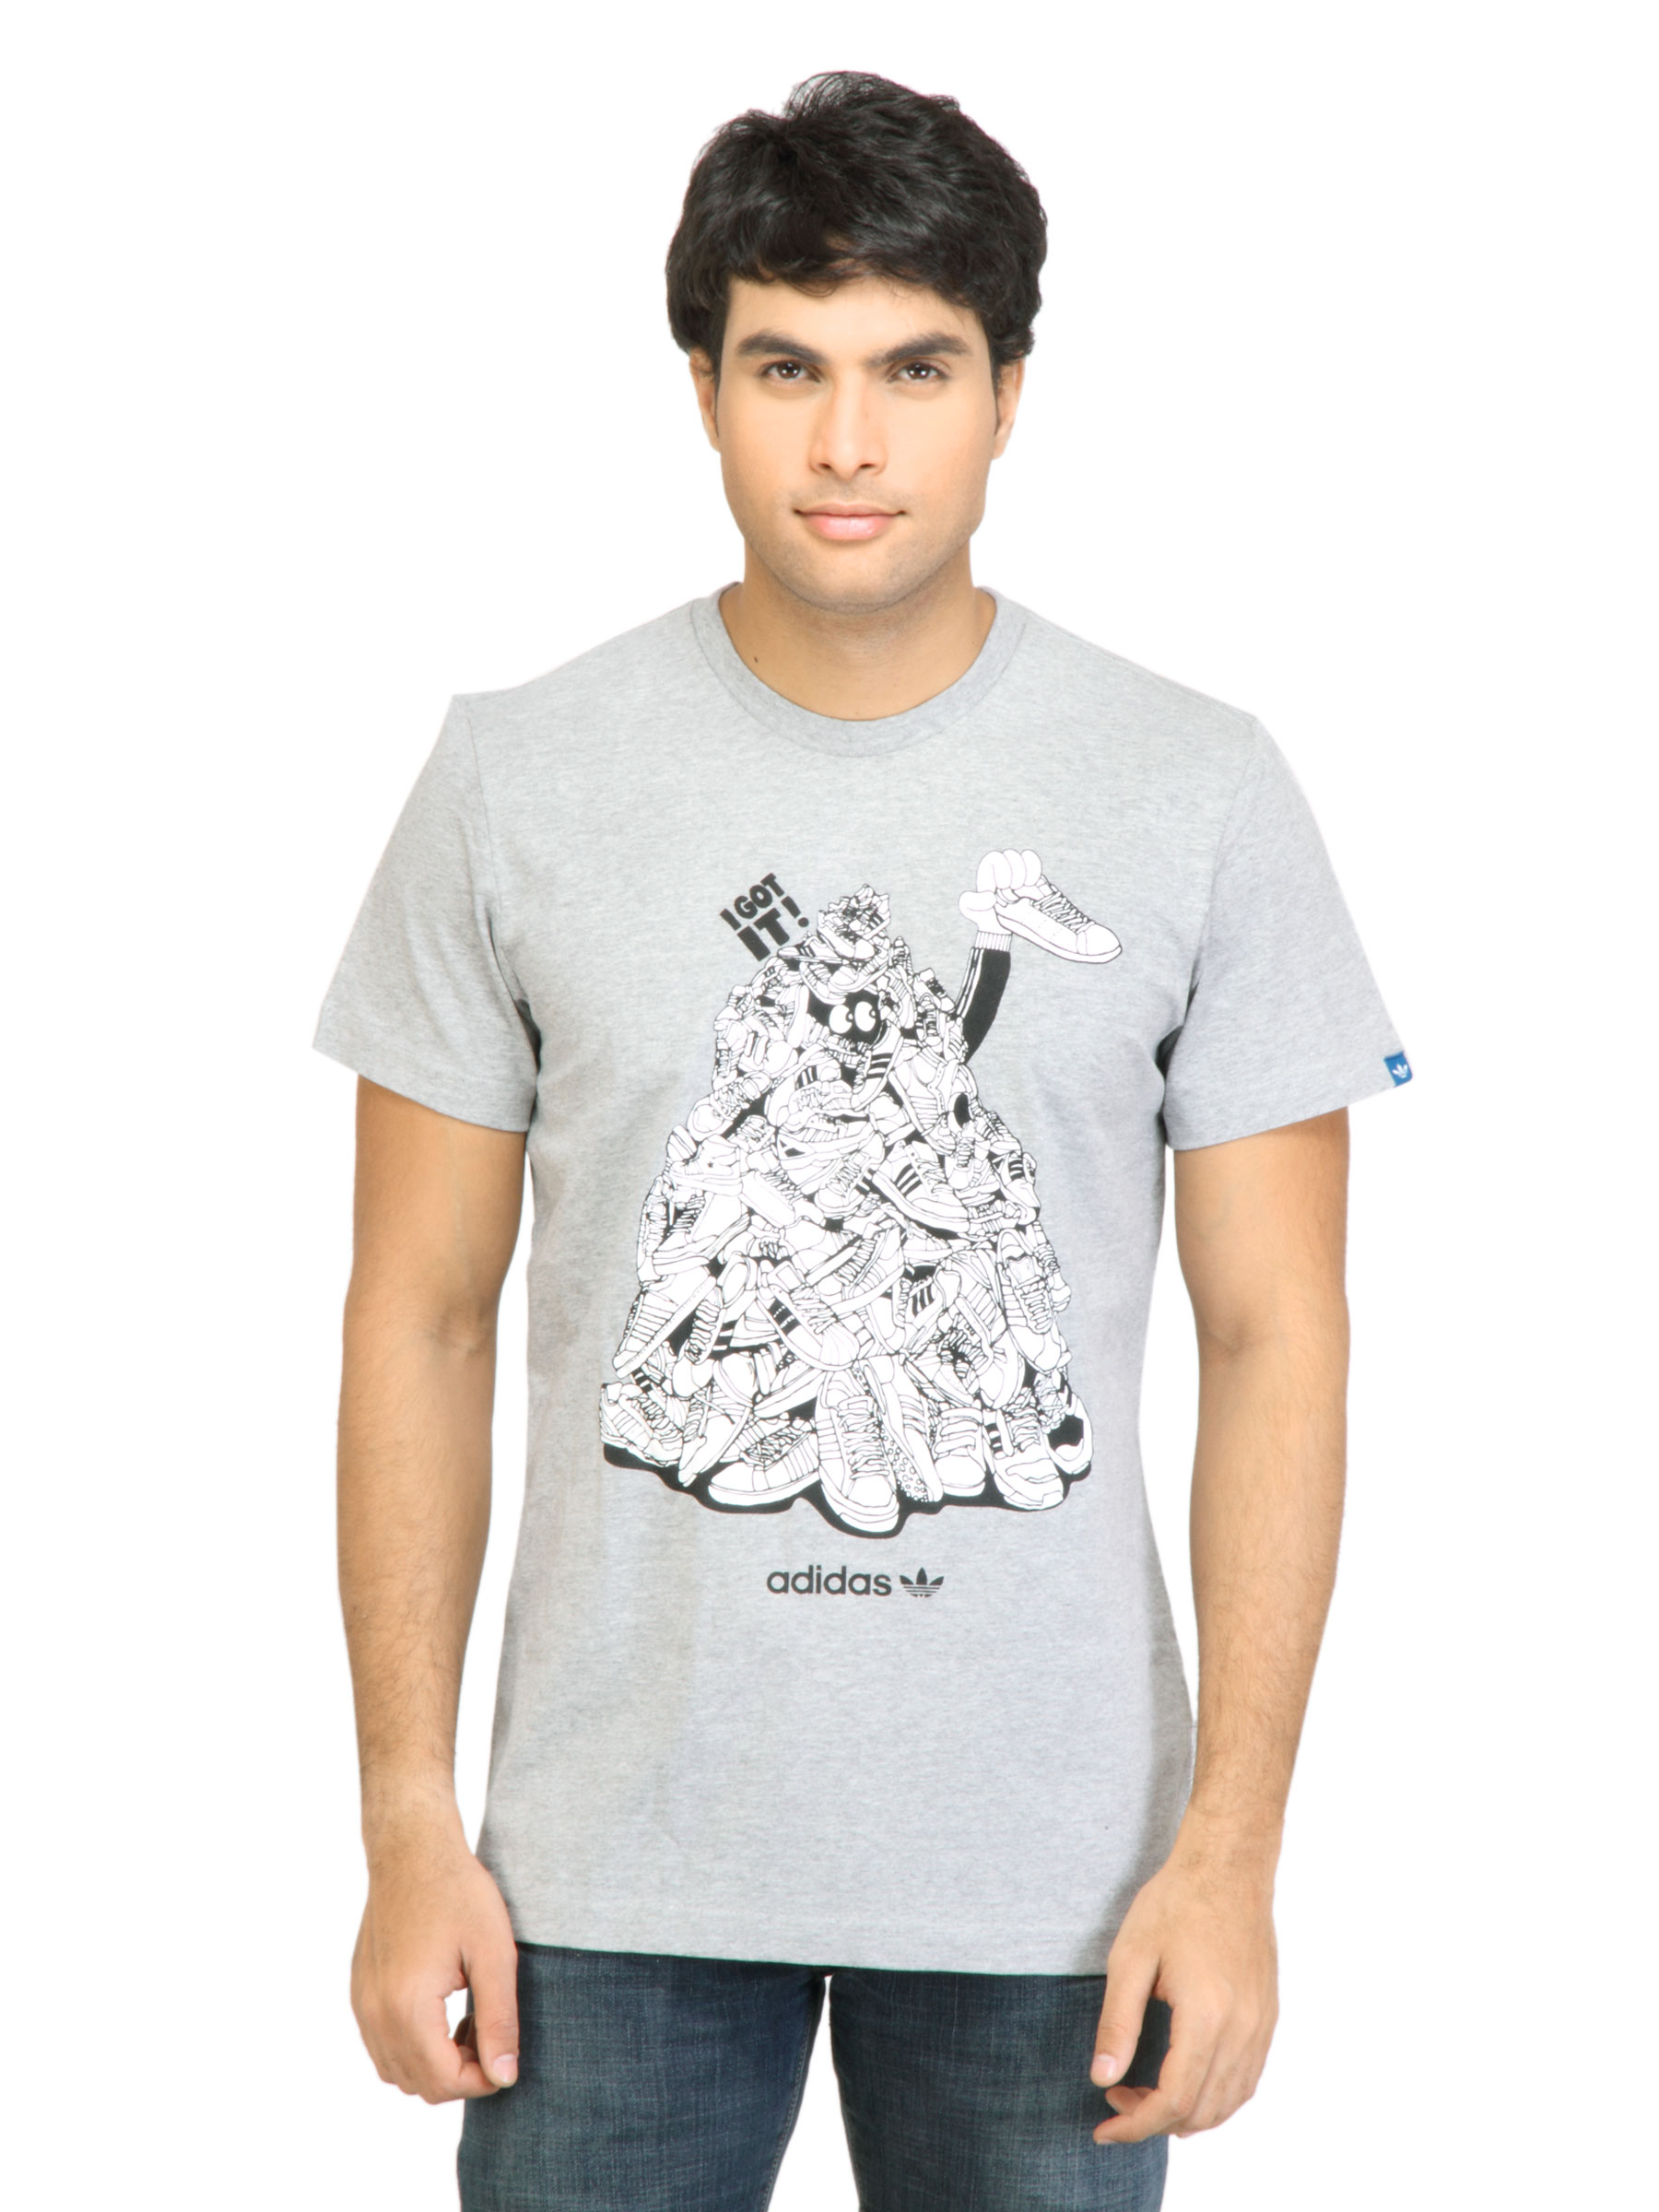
ADIDAS Originals Men G Skinpil Grey Tshirt
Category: Apparel / Topwear / Tshirts
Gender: Men
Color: Grey
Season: Summer 2011
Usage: Casual